John Lydgate

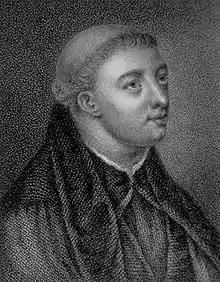
Portrait of Lydgate published in 1820

John Lydgate of Bury was an English monk and poet, born in Lidgate, near Haverhill, Suffolk, England.